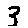
Label: 3